Historically informed performance

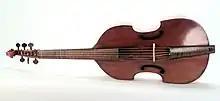
A Viola da gamba by Thomas Cole

A vast quantity of music for viols, for both ensemble and solo performance, was written by composers of the Renaissance and Baroque eras, including Diego Ortiz, Claudio Monteverdi, William Byrd, William Lawes, Henry Purcell, Monsieur de Sainte-Colombe, J.S. Bach, Georg Philipp Telemann, Marin Marais, Antoine Forqueray, and Carl Frederick Abel.